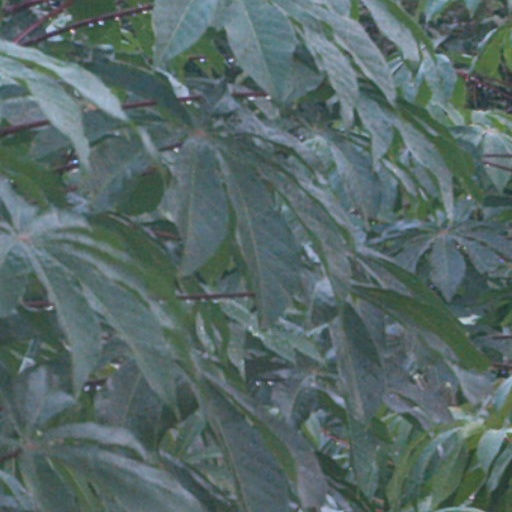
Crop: cassava